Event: Nepal Earthquake
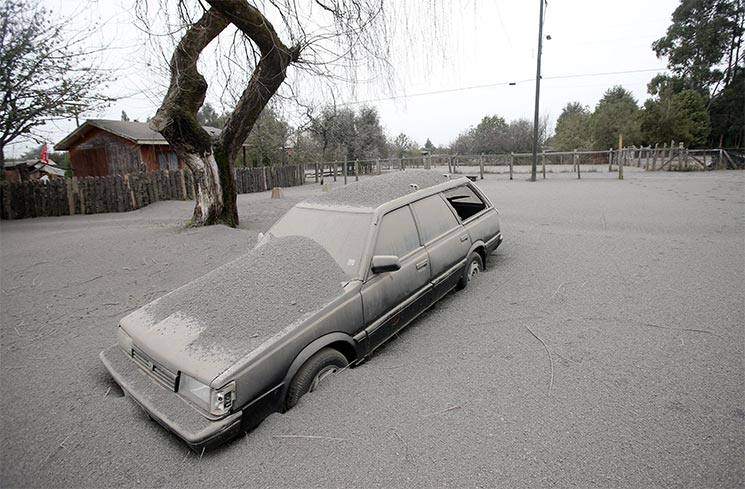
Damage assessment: damage